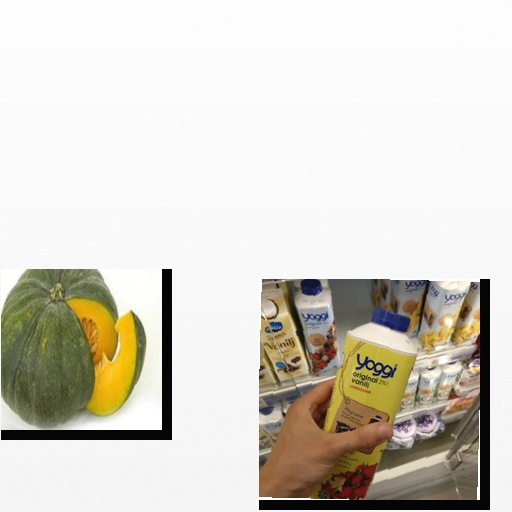
Food items: pumpkin, strawberry_yoghurt